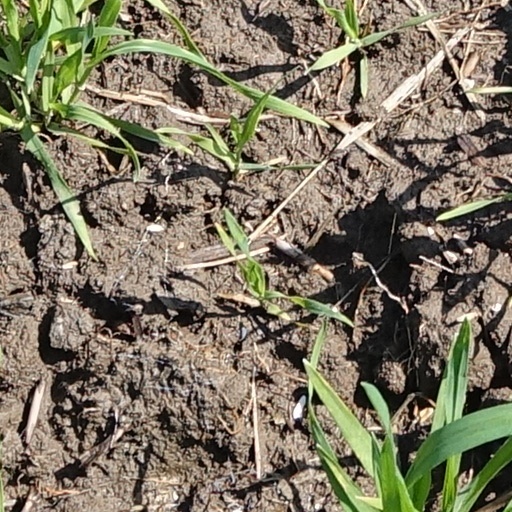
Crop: wheat